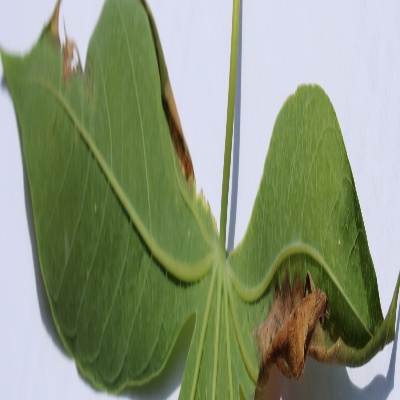
Crop: Cassava
Condition: bacterial blight